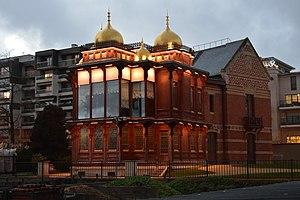
Le Pavillon des Indes vu avec son éclairage nocturne.